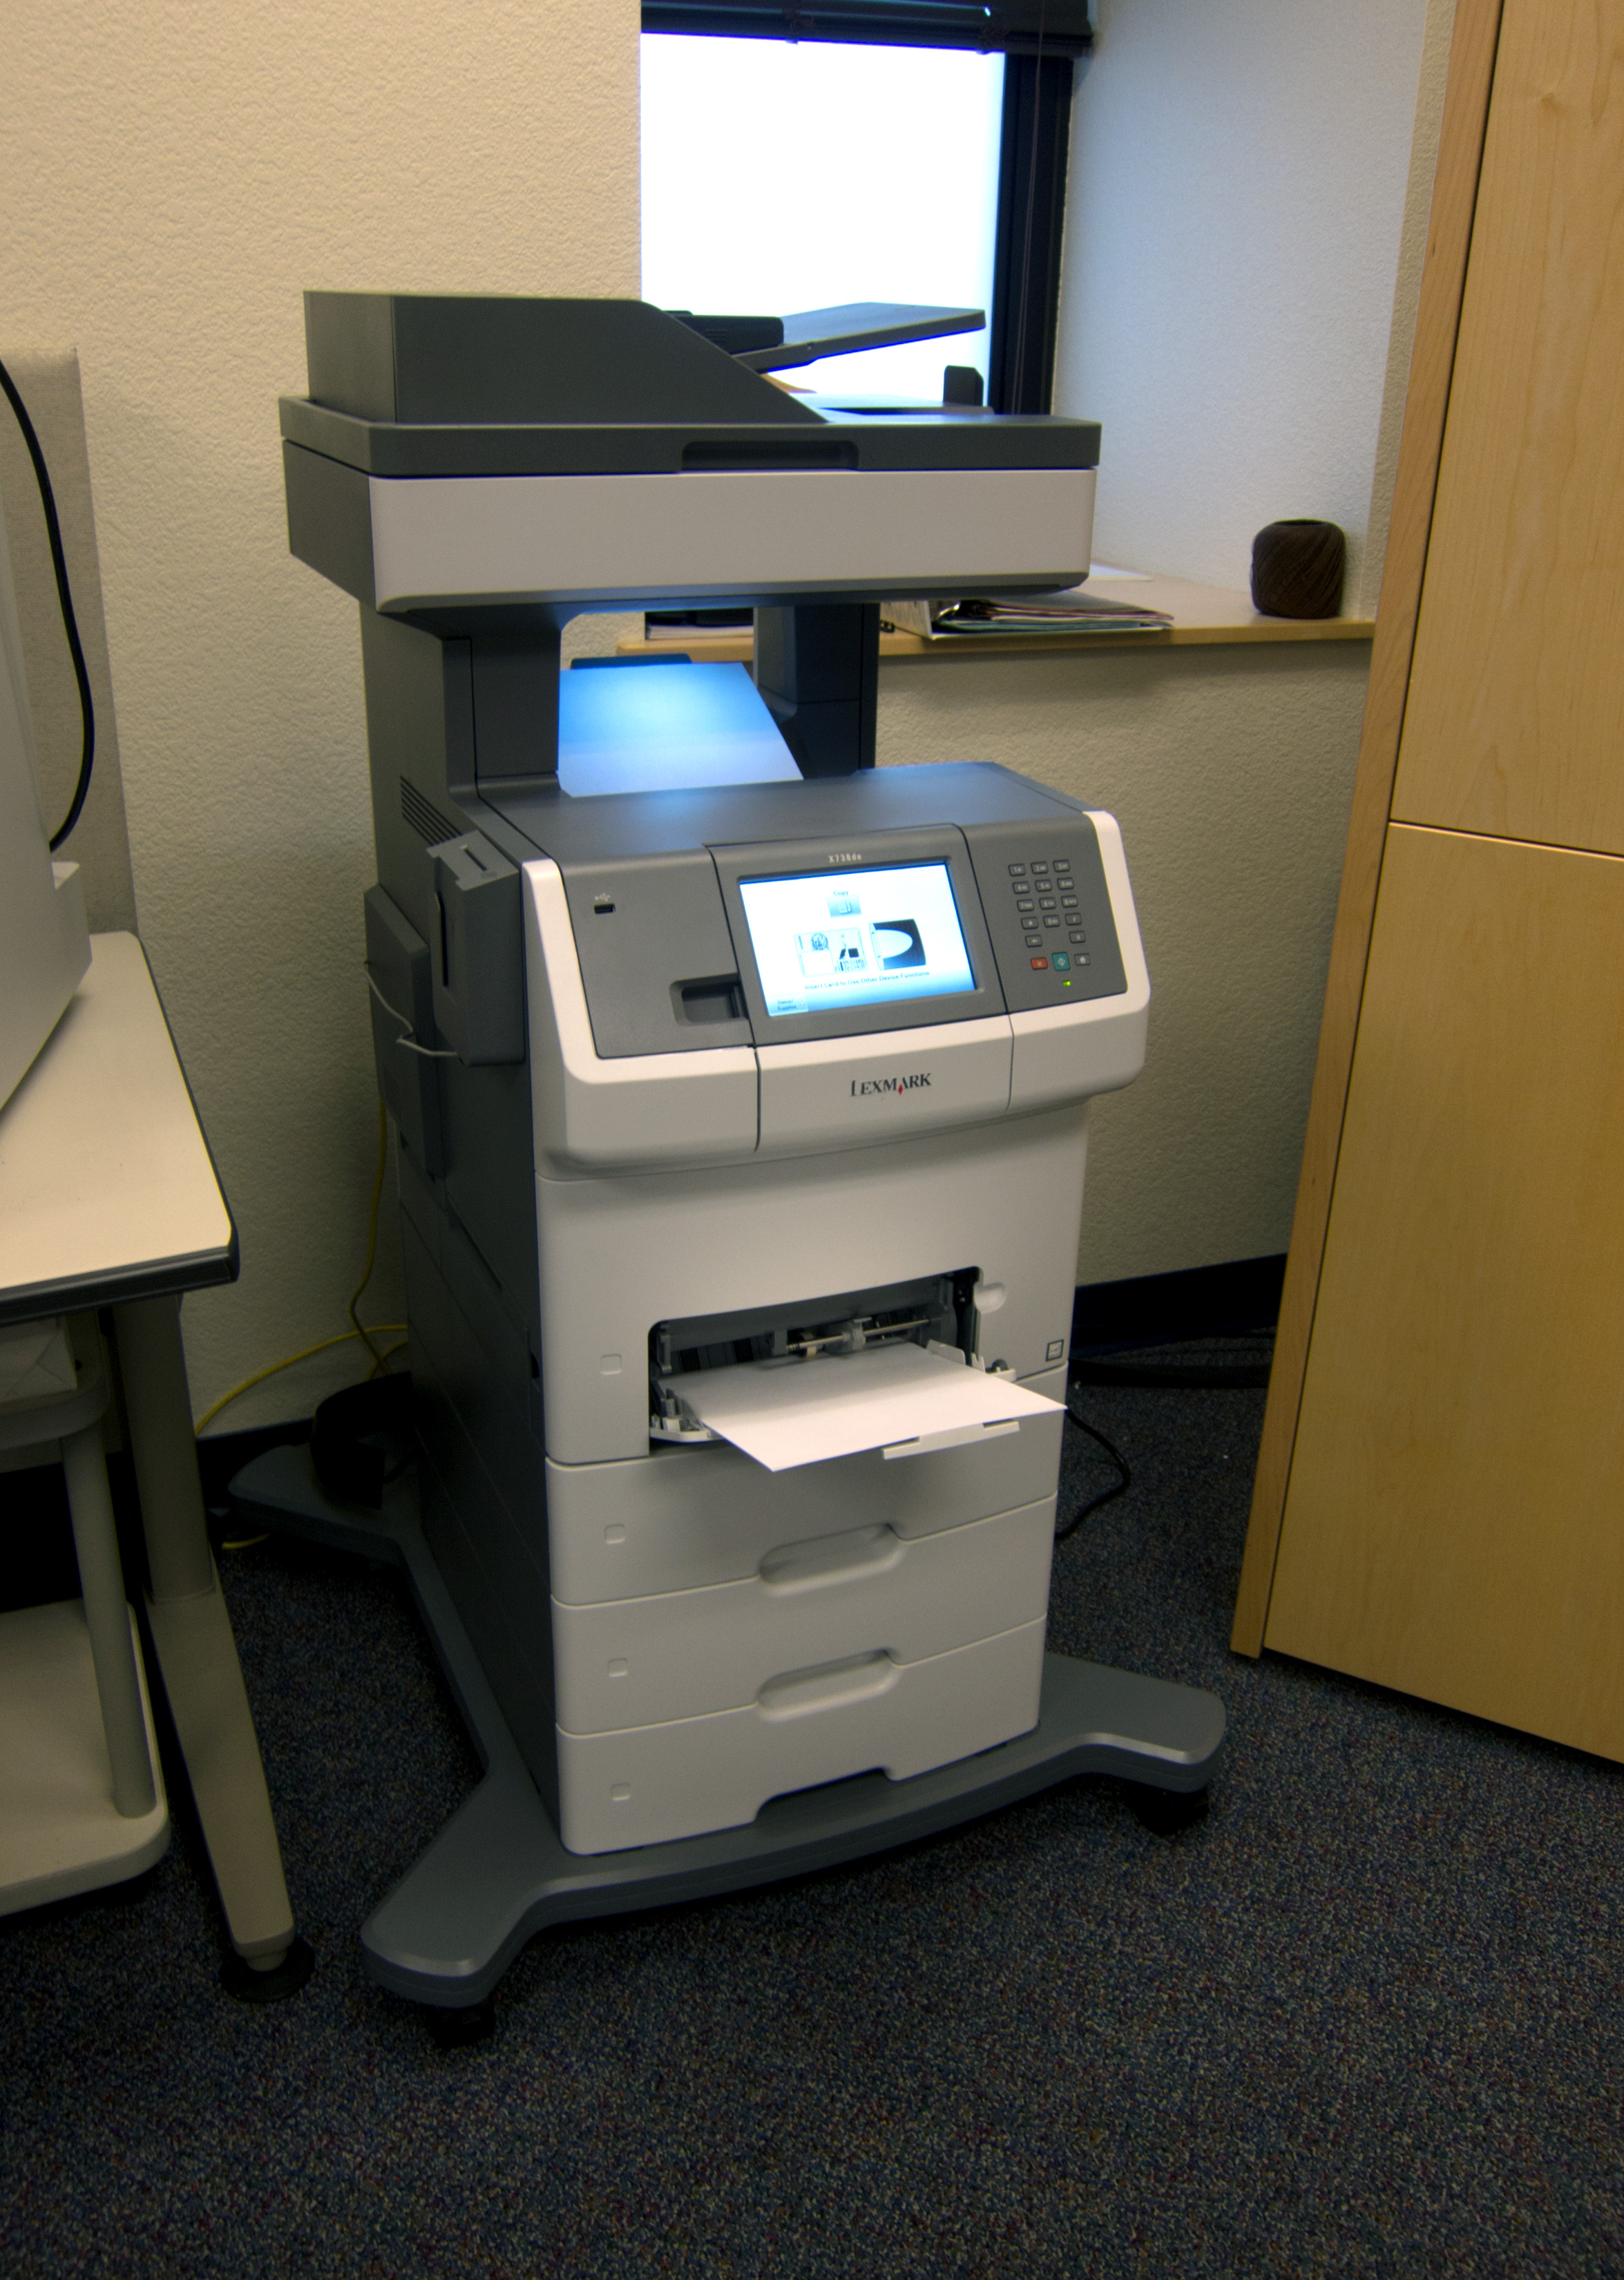
furniture, laser, cash, photocopier